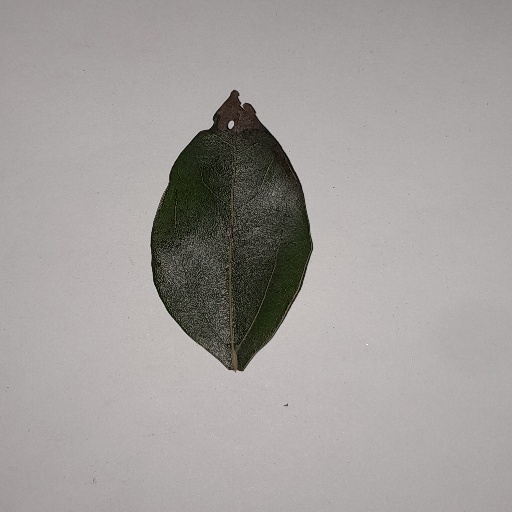
Species: Camphor
Leaf condition: Bacterial Spot